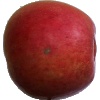
Label: Apple Crimson Snow 1